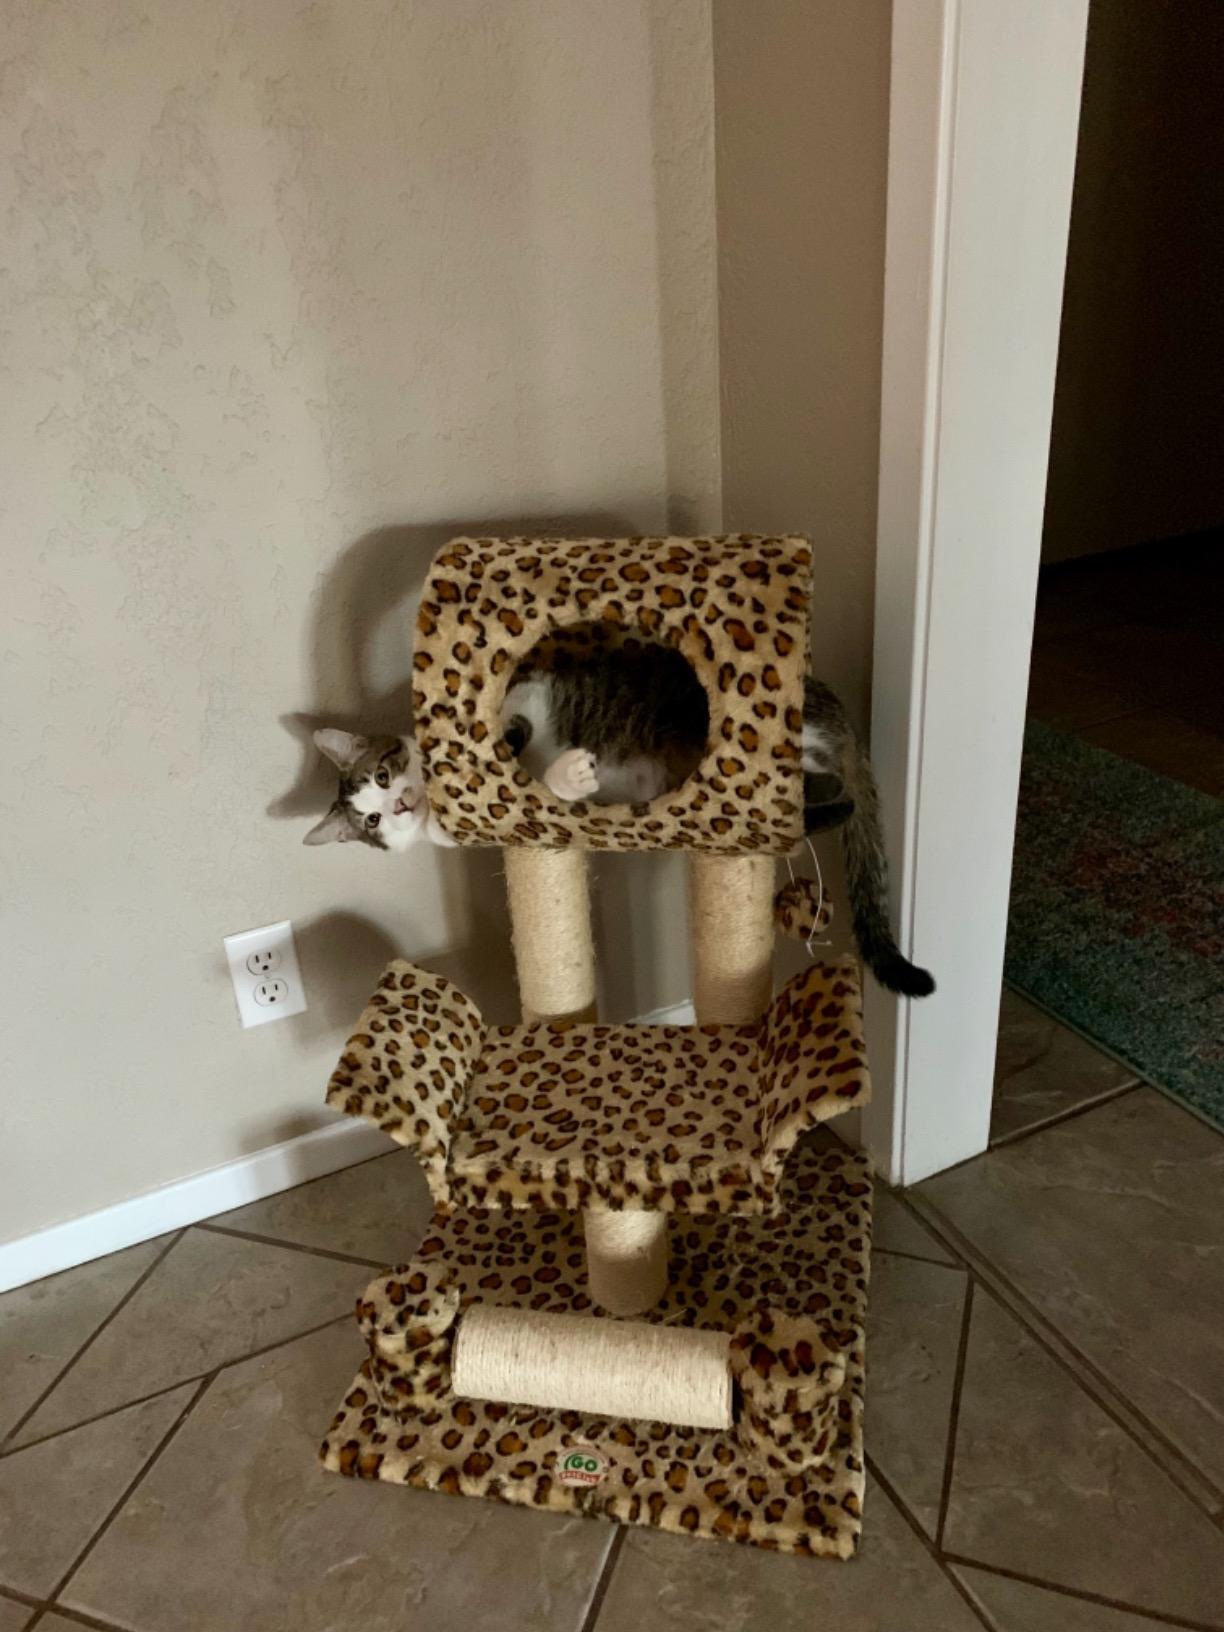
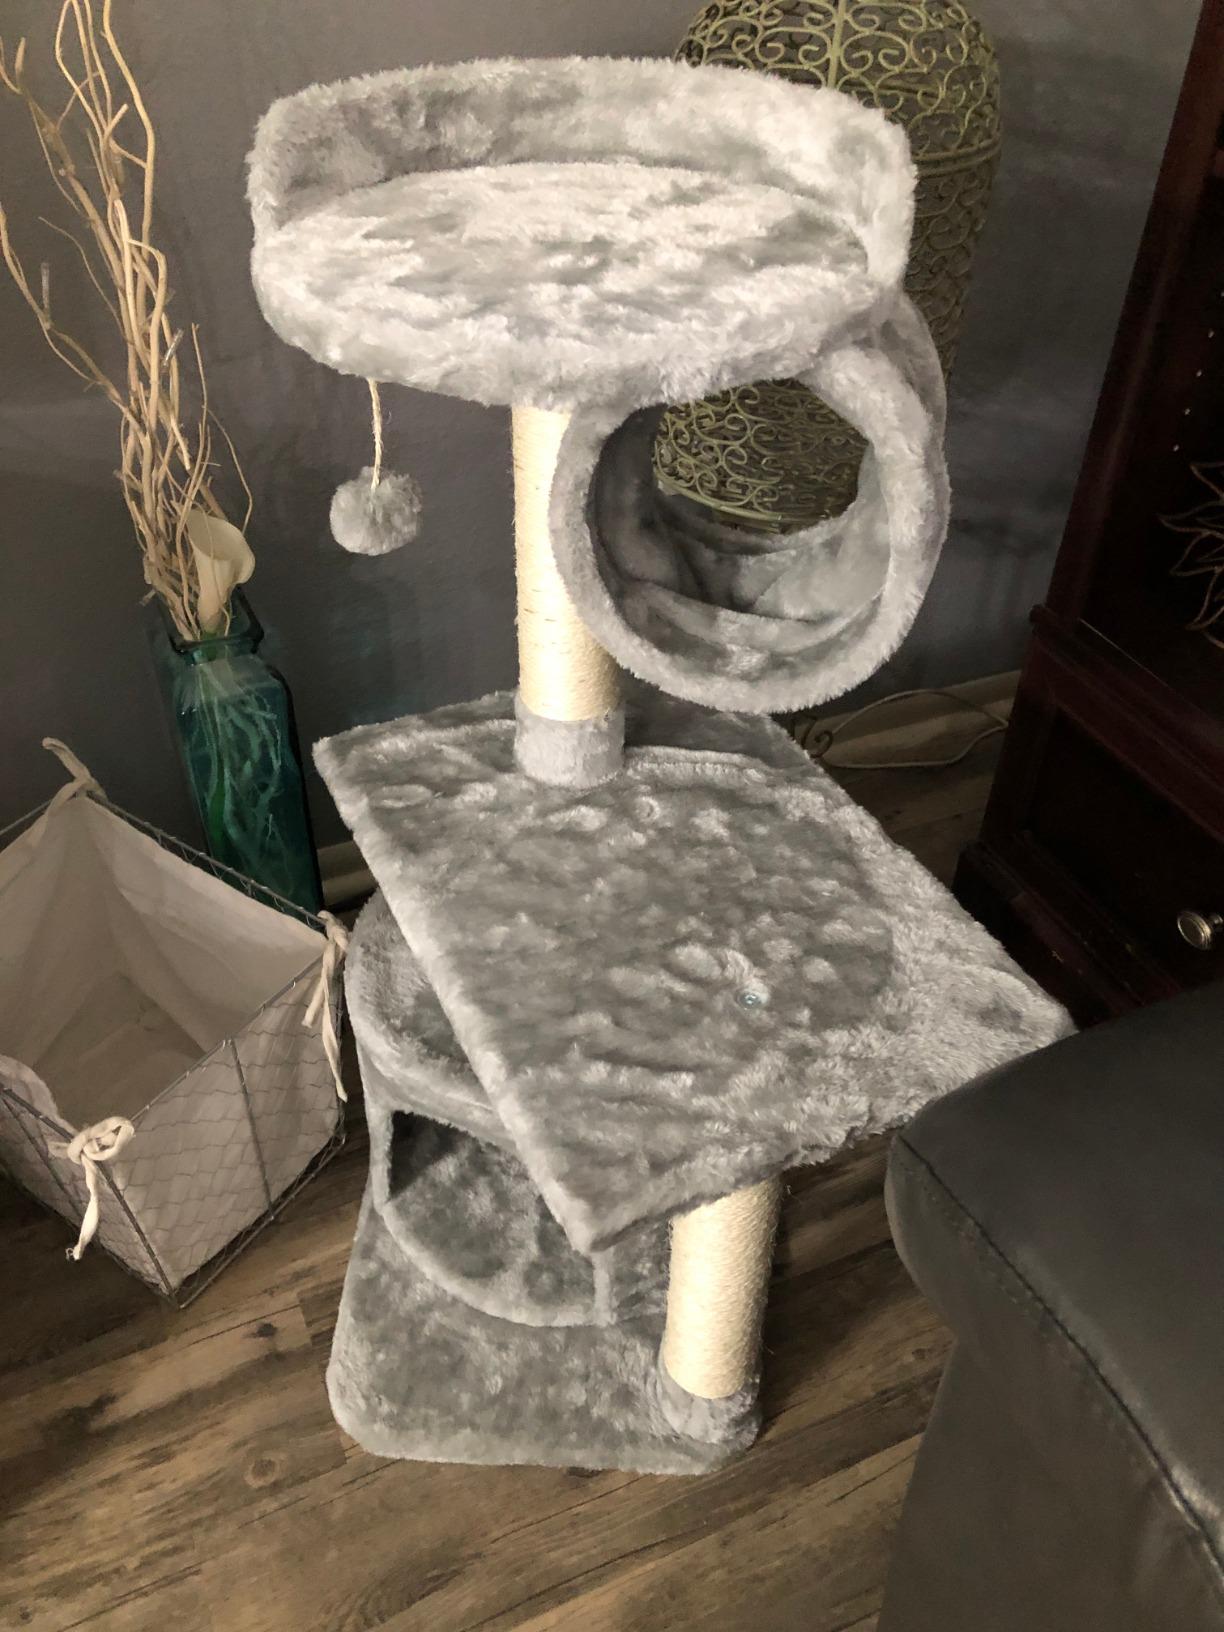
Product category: items_cat tree
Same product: no